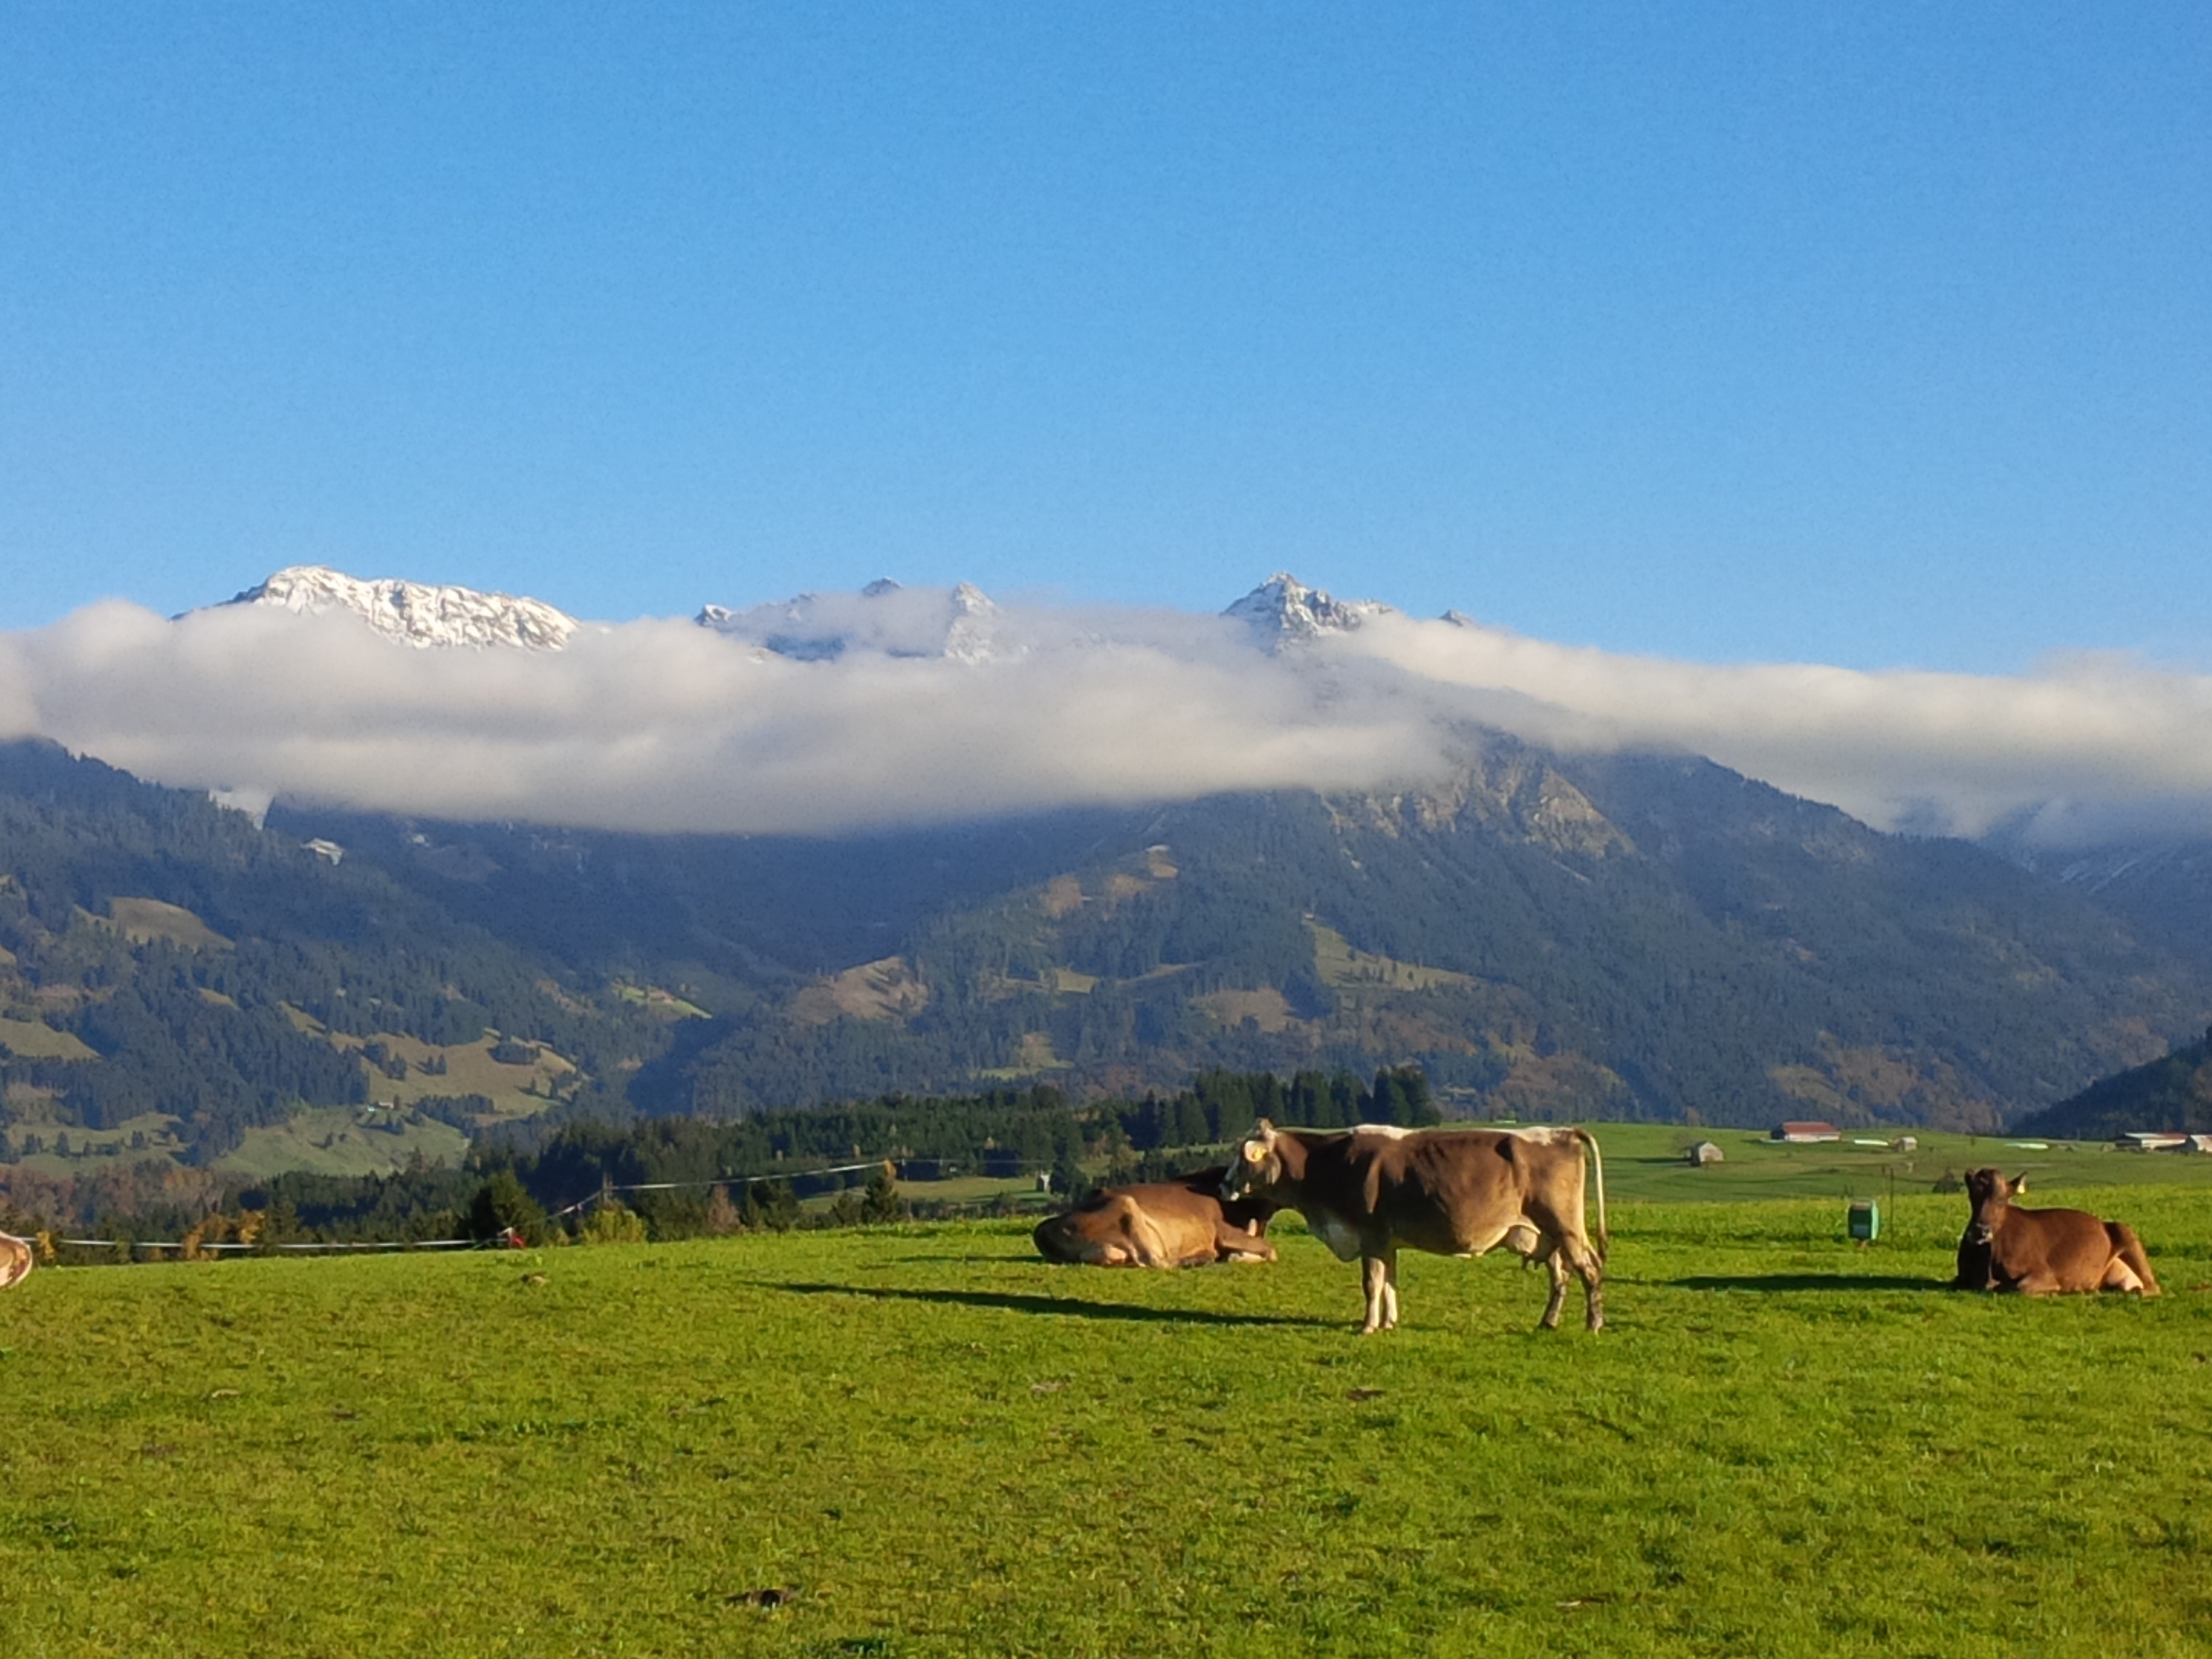
landscape, wilderness, mountain, field, meadow, prairie, hill, valley, mountain range, cow, cattle, pasture, grazing, alpine, plain, mountains, alps, grassland, plateau, bavaria, fell, habitat, ecosystem, steppe, rural area, landform, natural environment, geographical feature, mountainous landforms